Law of Succession to the Headship of the State

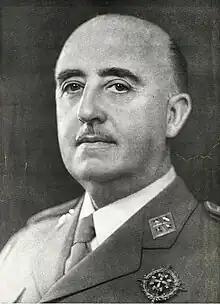
Francisco Franco ("pictured in 1964").

On 19 March 1945, Infante Juan, Count of Barcelona (son of the King Alfonso XIII and legitimate heir to the throne) published the (in Lausanne, Switzerland) in which he harshly criticized the Francoist dictatorship and offered the Spanish people the possibility of restoring a monarchy whose character was poorly defined. In fact, he presented the constitutional monarchy as a moderate alternative to the regime, rejecting the Franco regime inspired by German and Italian totalitarian systems that had failed. He promised, in case of return to the monarchy, the approval of a new constitution, the recognition of human rights, the guarantee of public liberties, the establishment of a democratic legislative assembly, the recognition of the country's diversity, the amnesty of political prisoners and a fairer distribution of wealth.